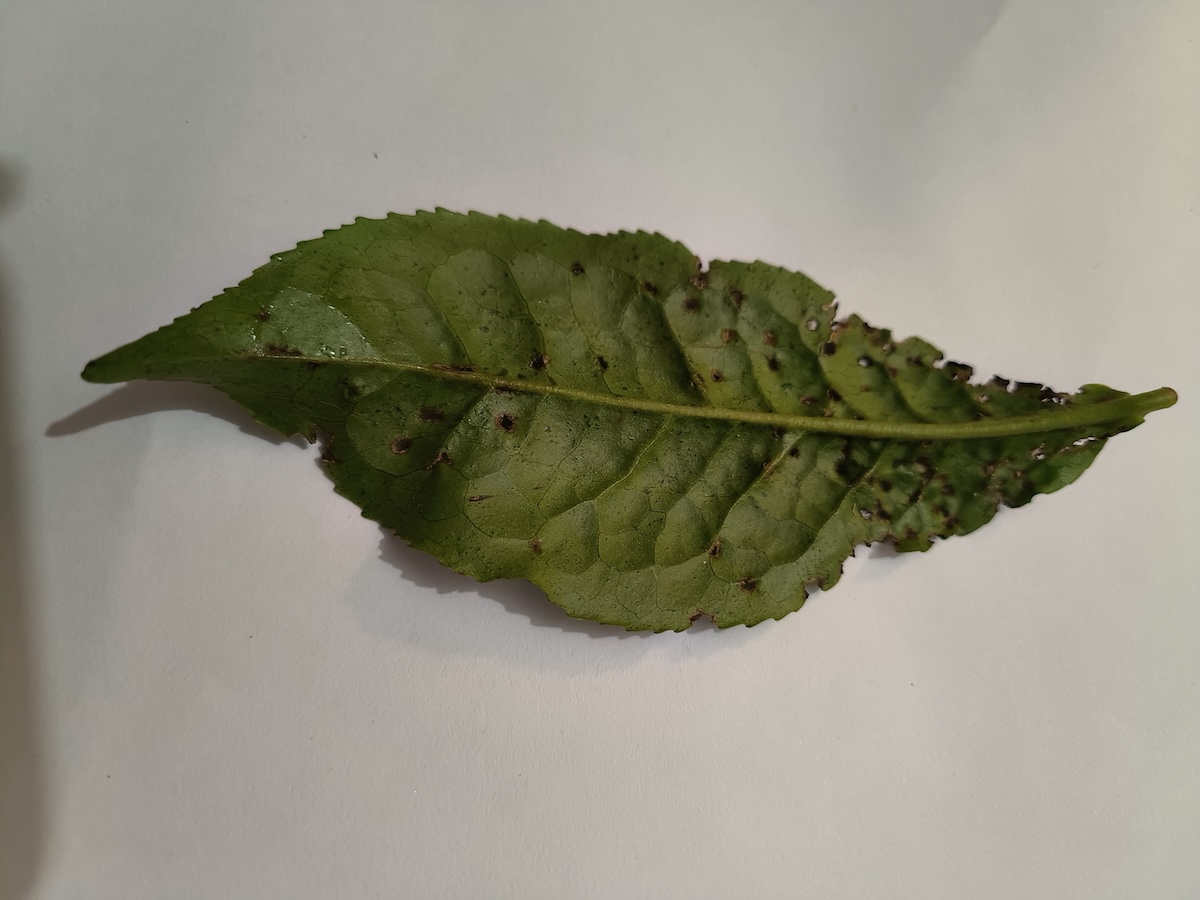
Label: Green mirid bug